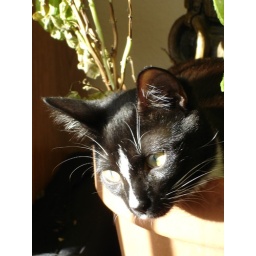
cat in a plant